List of birds of Bangladesh

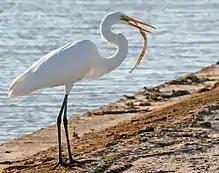
Great egret, "Ardea alba" (Bangla: "sarosh")

The sulids comprise the gannets and boobies. Both groups are medium to large coastal seabirds that plunge-dive for fish.